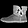
Label: Ankle boot